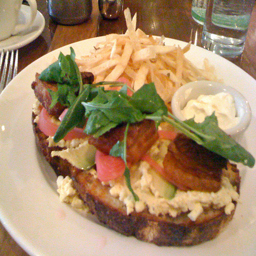
An opened faced sandwich is shown topped with arugula.
The sandwich has a side of fries and sour cream.
An open-faced sandwich and fries on a white plate.
A plate of food with some type of brunch dish.
An open faced sandwich on a pate with a side of chips.